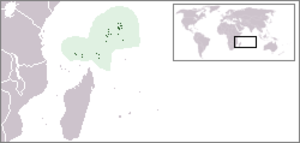
Les personnes lesbiennes, gays, bisexuelles et transgenres aux Seychelles font face à des difficultés légales que ne connaissent pas les résidents non-LGBT.